Petroleum industry in Azerbaijan

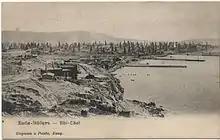
First oil fields in Bibiheybət in the outskirts of Baku

There is evidence of petroleum being used in trade as early as the 3rd and 4th centuries. Information on the production of oil on the Apsheron peninsula can be found in the manuscripts of many Arabic and Persian authors.